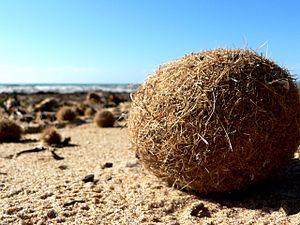
Un aegagropile, égagropile ou pelote de mer est une boule de couleur brune, de texture fibreuse, formées des restes de posidonies qui s'accumulent sur les plages, sous l'action des vagues. Les aegagropiles, communément connues sous le nom de pelotes de mer, résultent de l'effilochage des fibres des feuilles mortes de la plante, agglutinées à des fragments de rhizome, et leur agglomération sous l'effet des mouvements de la mer.
La Posidonie de Méditerranée est une espèce de plantes à fleurs aquatique de la famille des Posidoniaceae et endémique de la Mer Méditerranée. Ce n'est pas une algue, bien qu'elle vive sous l'eau ; il s'agit d'une plante angiosperme monocotylédone sous-marine. Comme toutes les plantes à fleurs, elle a des racines, une tige qui est ici rhizomateuse, et des feuilles rubanées mesurant jusqu'à un mètre de long et disposées en touffes de 6 à 7. Elle fleurit en automne et produit au printemps des fruits flottants communément appelés olive di mare en Italie.